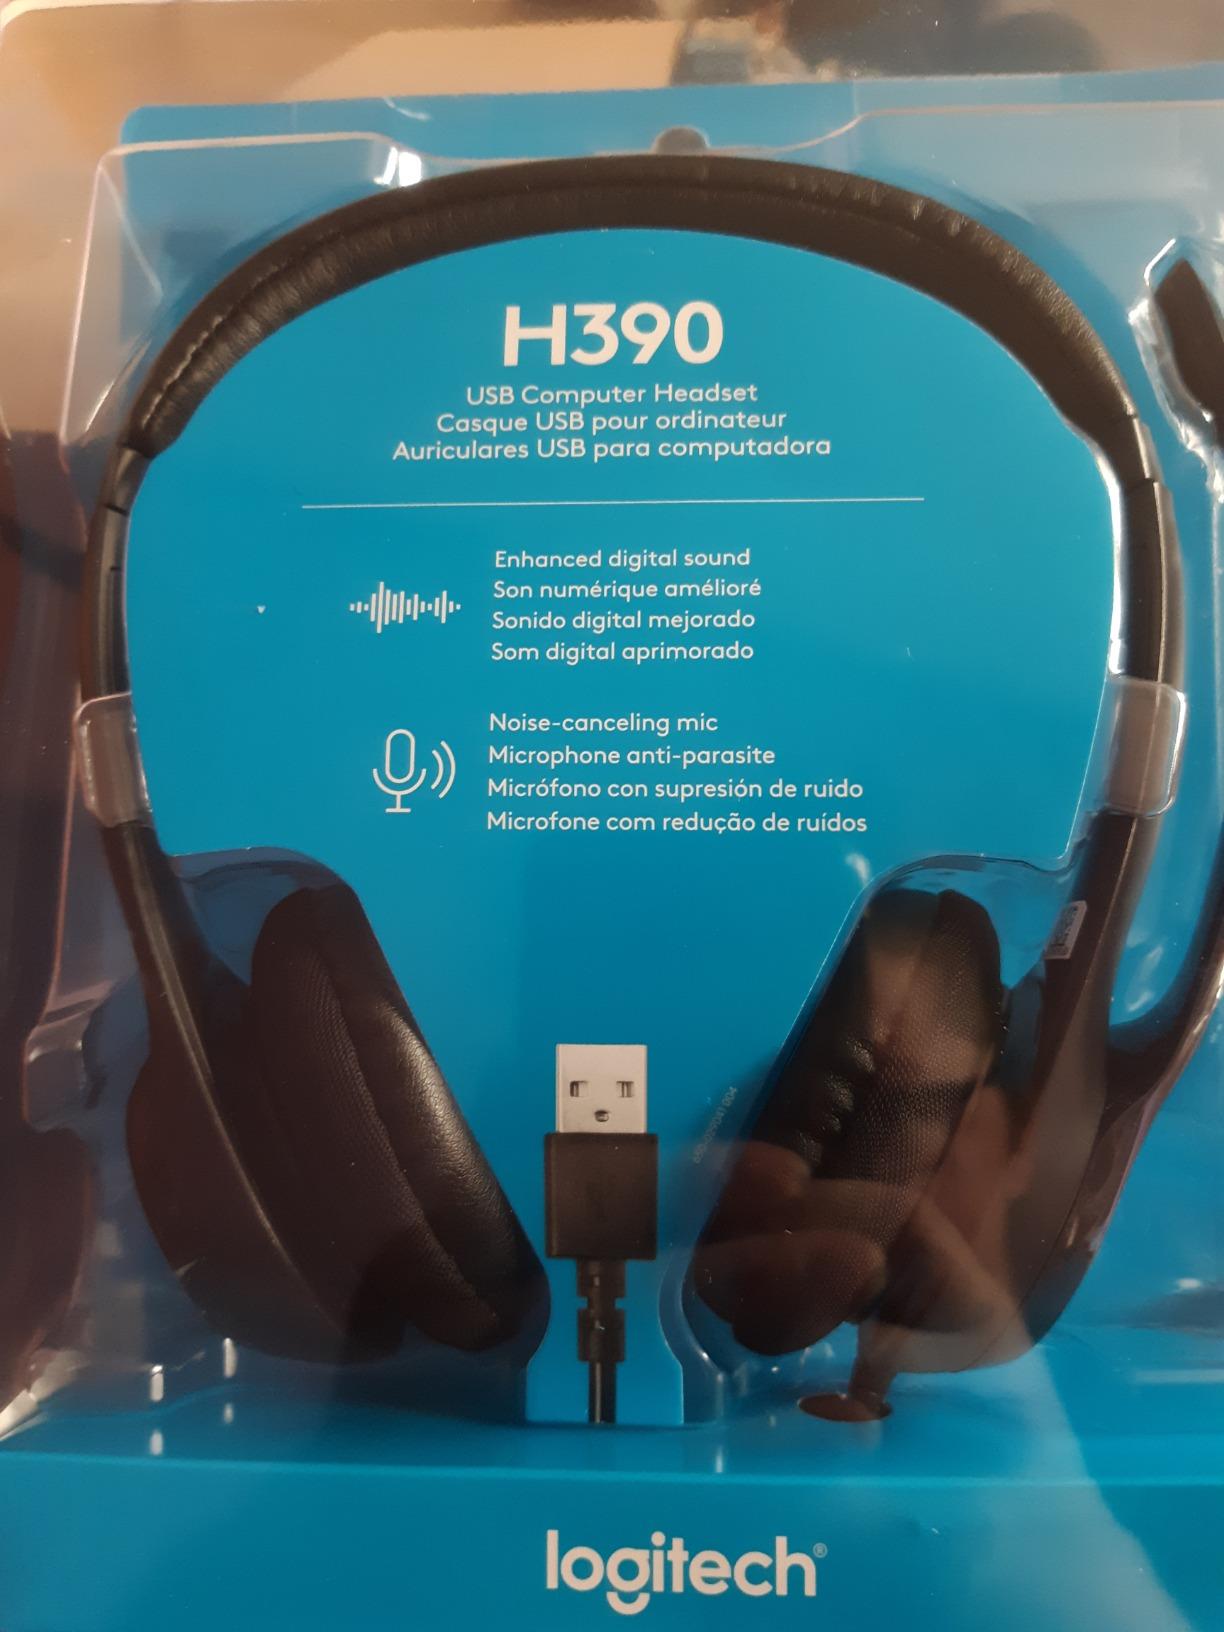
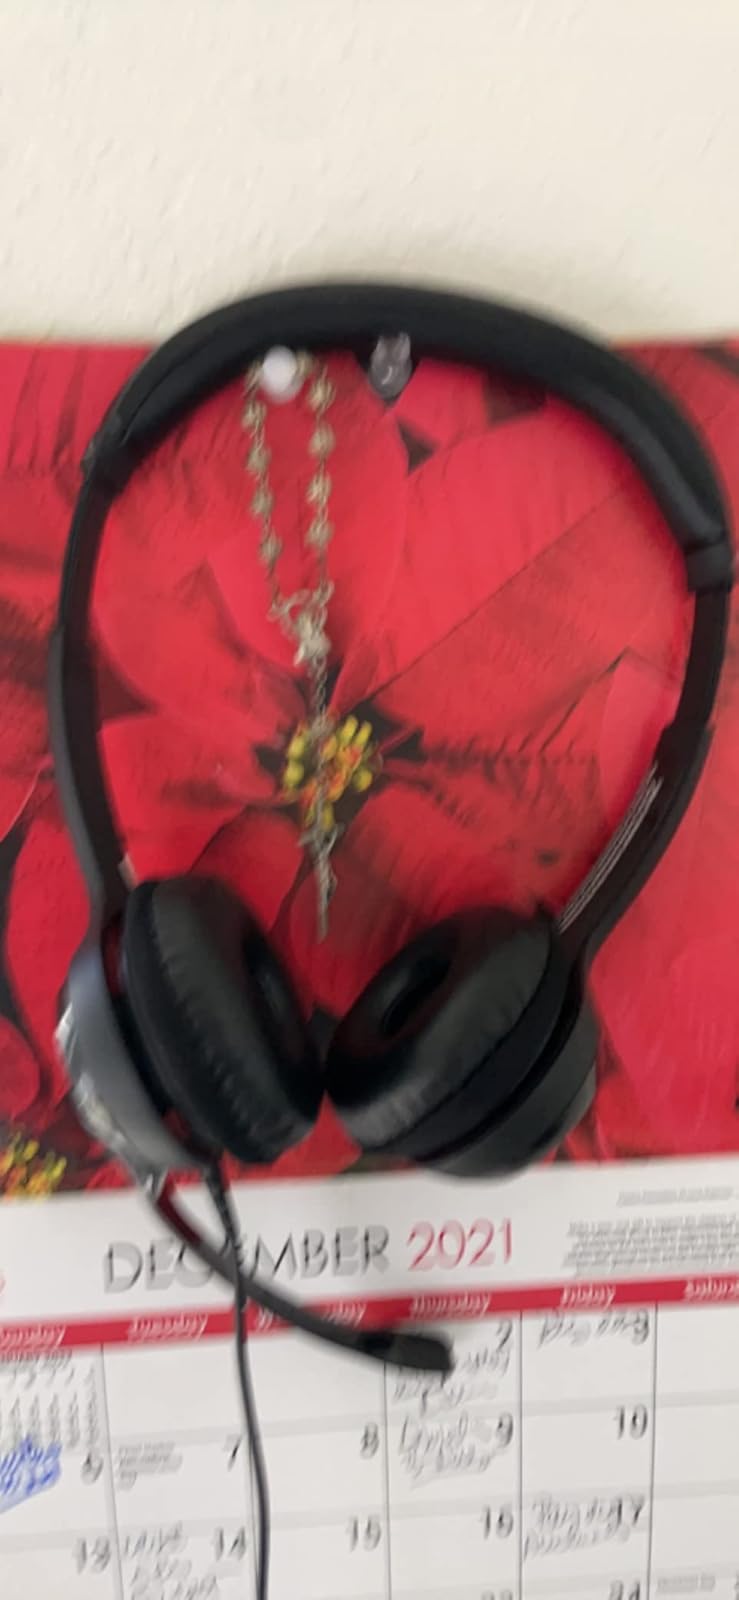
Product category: headphones
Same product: yes